Theater Trier

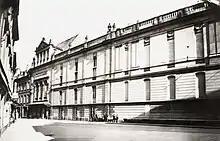
Former theater of Trier, destroyed in 1944.

When Trier was a Roman town, there was already theatre. In 1802, Napoleon visited the French-occupied city and decreed that the former Capuchin monastery was designated for the establishment of a theatre. From 1802 to 1944, the theatre played in the building on Fahrstraße. In 1908, Heinz Tietjen conducted a performance of Wagner's "Der Ring des Nibelungen". Before the closure of the theatre ordered by the Nazis, the last performance in this building took place on 16 July 1944 with "Der Rosenkavalier" by Richard Strauss. On 23 December 1944, the theatre building in Fahrstraße was destroyed by an Allied air raid.